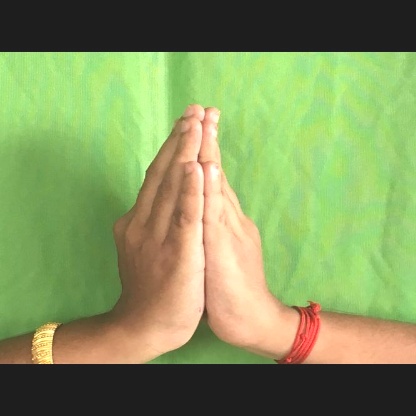
Mudra: Anjali